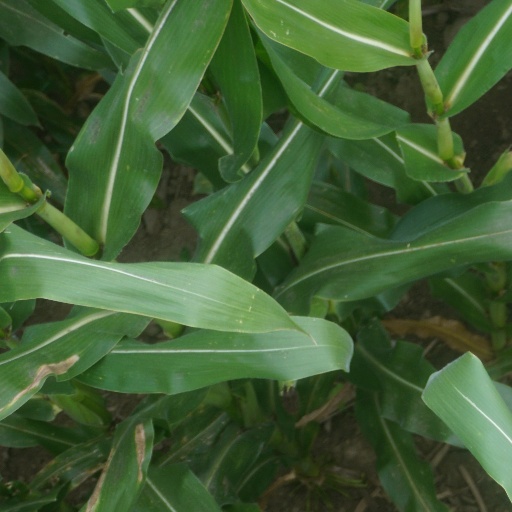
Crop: maize; corn